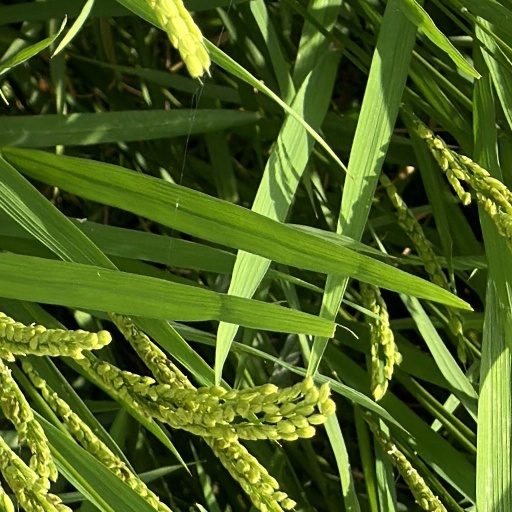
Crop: rice